Hilltop Unit

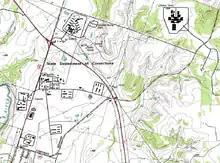
Topographical map of the Gatesville prison units (Hilltop, Christina Crain, Mountain View, and Hughes), U.S. Geological Survey, 1994

The Hilltop Unit was formed from the Hackberry and Hilltop units of the Gatesville State School, a juvenile detention facility that closed in 1979. The Live Oak, Riverside, Sycamore, Riverside, Terrace, and Valley schools of the Gatesville State School became the Gatesville Unit (now the Christina Crain Unit). The unit, which opened in April 1981, originally housed men. The unit was named "Hilltop" because the prison is in the highest point of the surrounding area.